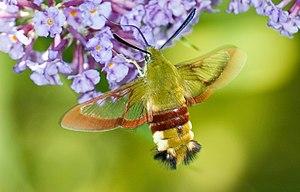
Le Sphinx gazé ou Sphinx du chèvrefeuille est une espèce paléarctique de lépidoptères de la famille des Sphingidae.